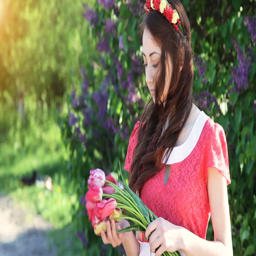
young woman with a bouquet of tulips at the park in spring